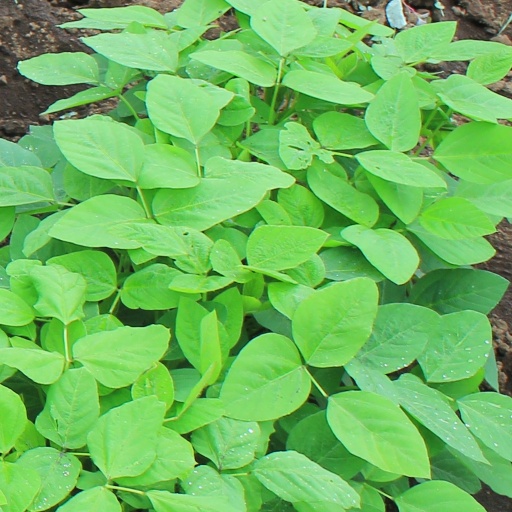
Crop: soybean